List of countries by plum production

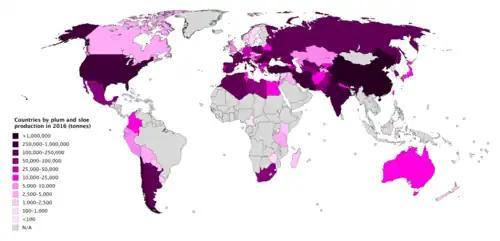
Countries by plum and sloe production in 2016

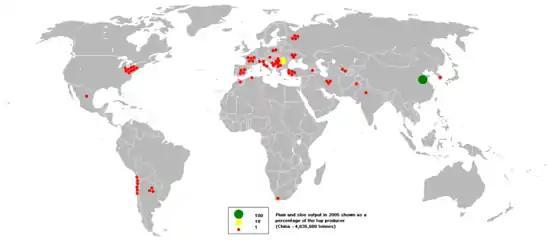
A map of world plum and sloe production, 2005

This is a list of countries by plum and sloe production from 2016-2022, based on data from the Food and Agriculture Organization Corporate Statistical Database. The estimated total world production of plum and sloe in 2022 was 12,391,467 metric tonnes, up 1% from 12,209,265 tonnes in 2021. China was by far the largest producer, accounting for just over 54% of global production.